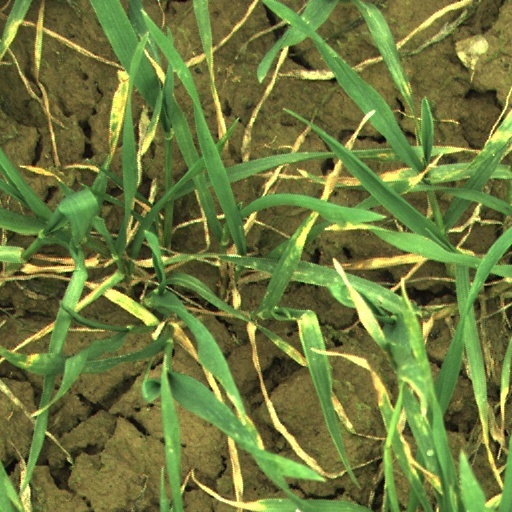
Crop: wheat